Wojciech Sawicki

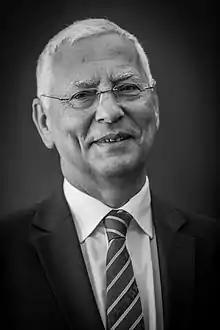
Wojciech Sawicki, 2014.

Wojciech Sawicki (born 20 March 1955 in Warsaw) served as the Secretary General of the Parliamentary Assembly of the Council of Europe (PACE), a body bringing together parliamentarians from the national parliaments of the 47 Council of Europe member states, for a ten-year period from February 2011 to February 2021.